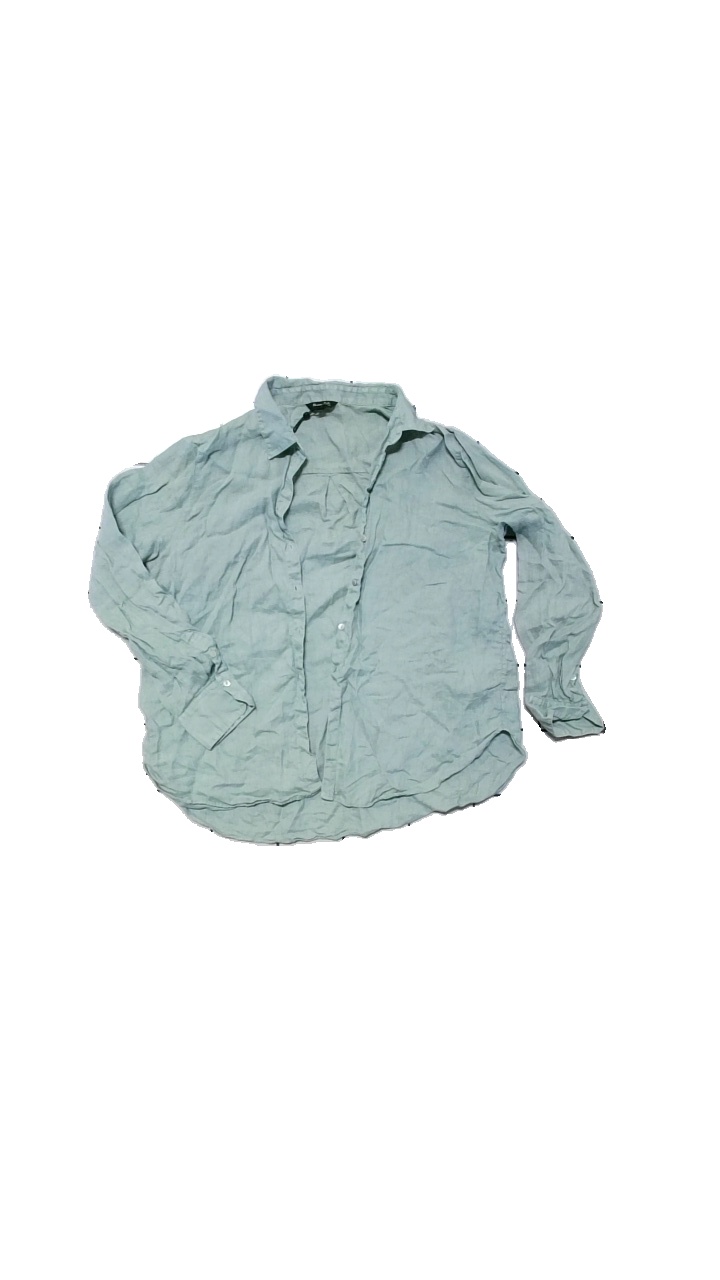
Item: Blouse (Ladies)
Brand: Massimo Dutti
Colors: Green
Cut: Regular
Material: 100%Linen
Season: All
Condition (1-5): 4
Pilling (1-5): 4
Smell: Minor
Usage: Reuse
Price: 150-250